Lanier Mansion

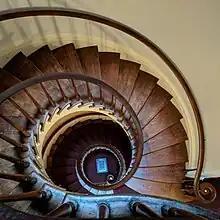
Stairs inside Lanier Mansion

The upper stories are accessed by a self-supporting staircase, trimmed with a Greek key design, found at the midpoint of the entrance hall that corkscrews up to the cupola. The cupola provides natural light to the center of the house via a skylight. The second floor plan of the main block of the house, corresponds to the layout of the lower level, with bedrooms in the four corners. However, two small rooms are found at each end of the central hall, a study on the north end, and a nursery on the south that connects to the bedroom in the southeast corner. The private quarters of the family are less ornate than the main level, and the ceiling height decreases to . The servants wing houses an additional bedroom and bath, a servant's bedroom, and a stairway to the first level. The third floor, plainly decorated and with ceilings just over , housed smaller children, additional servants quarters and storage space.